Veliko Tarnovo

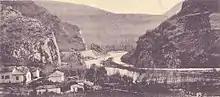
The Prolom Dervent

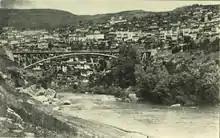
Yantra river

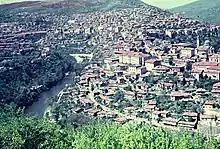
Old Tarnovo part

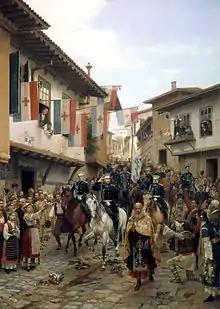
"Grand Prince Nikolay Nikolaevich Enters Tarnovo" - painted by Nikolai Dmitriev-Orenburgsky in 1883, depicting the city's liberation. In it General Gurko rides behind the Grand Prince at his left side

The political upsurge and spiritual development of Tarnovo were halted when the Ottoman Empire captured the city on 17 July 1393. The siege lasted for three months, with the Bulgarian Patriarch Evtimiy leading the defence. Three years later, the Ottomans conquered the entire Bulgarian Empire.